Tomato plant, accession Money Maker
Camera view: horizontal (90 deg, fisheye); turntable rotation: 180 degrees
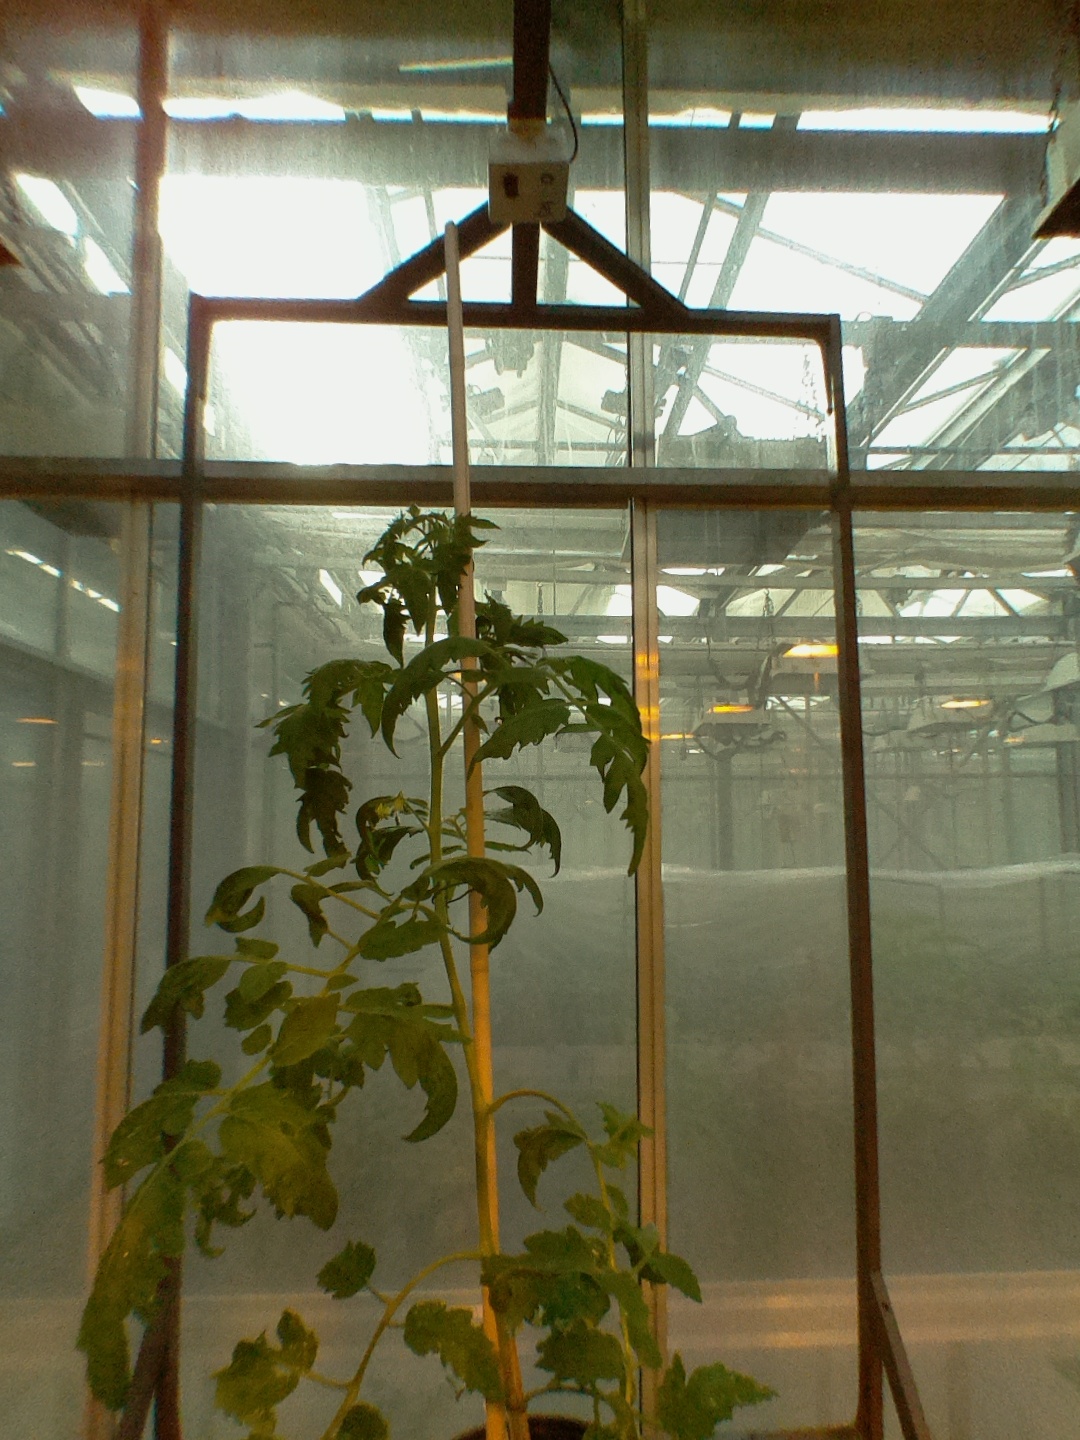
BBCH growth stage 67: Full flowering, 70%-80% of flowers open, more petals falling